Weinplatz (Zurich)

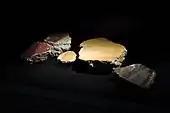
1st-century AD mosaics at Thermengasse

Towards St. Peterhofstatt, the remains of the Roman "Thermae" were discovered on occasion of archaeological excavations in 1983/84. The site is partially open to the public and illustrated by information boards, as well as replicas of some of the artefacts that were found at the site.